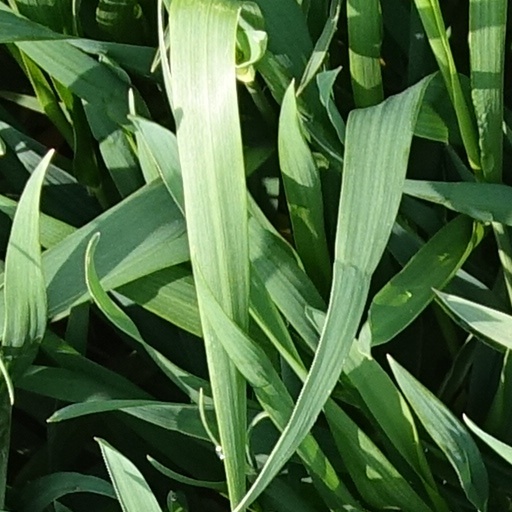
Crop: wheat